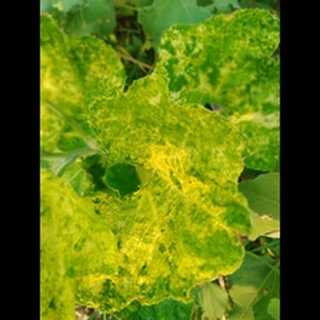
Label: pumpkin_mosaic_disease